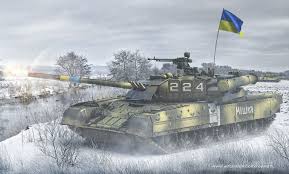
Label: Tank